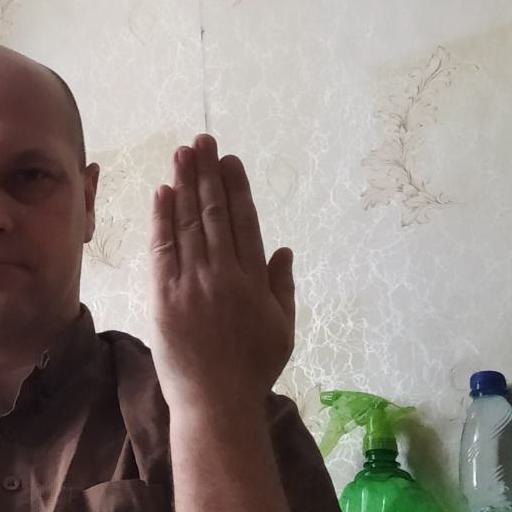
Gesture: stop_inverted